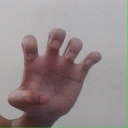
अक्षर: झ